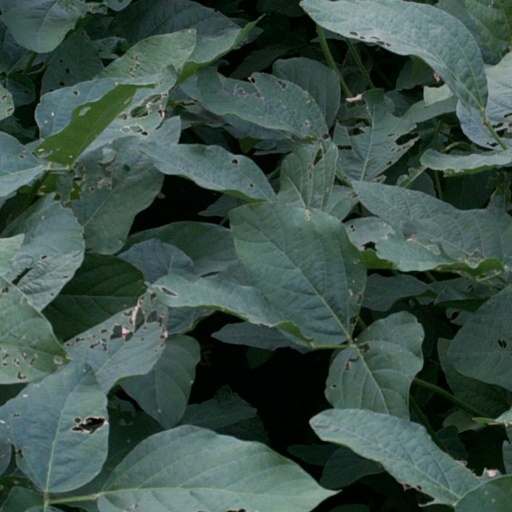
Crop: soybean